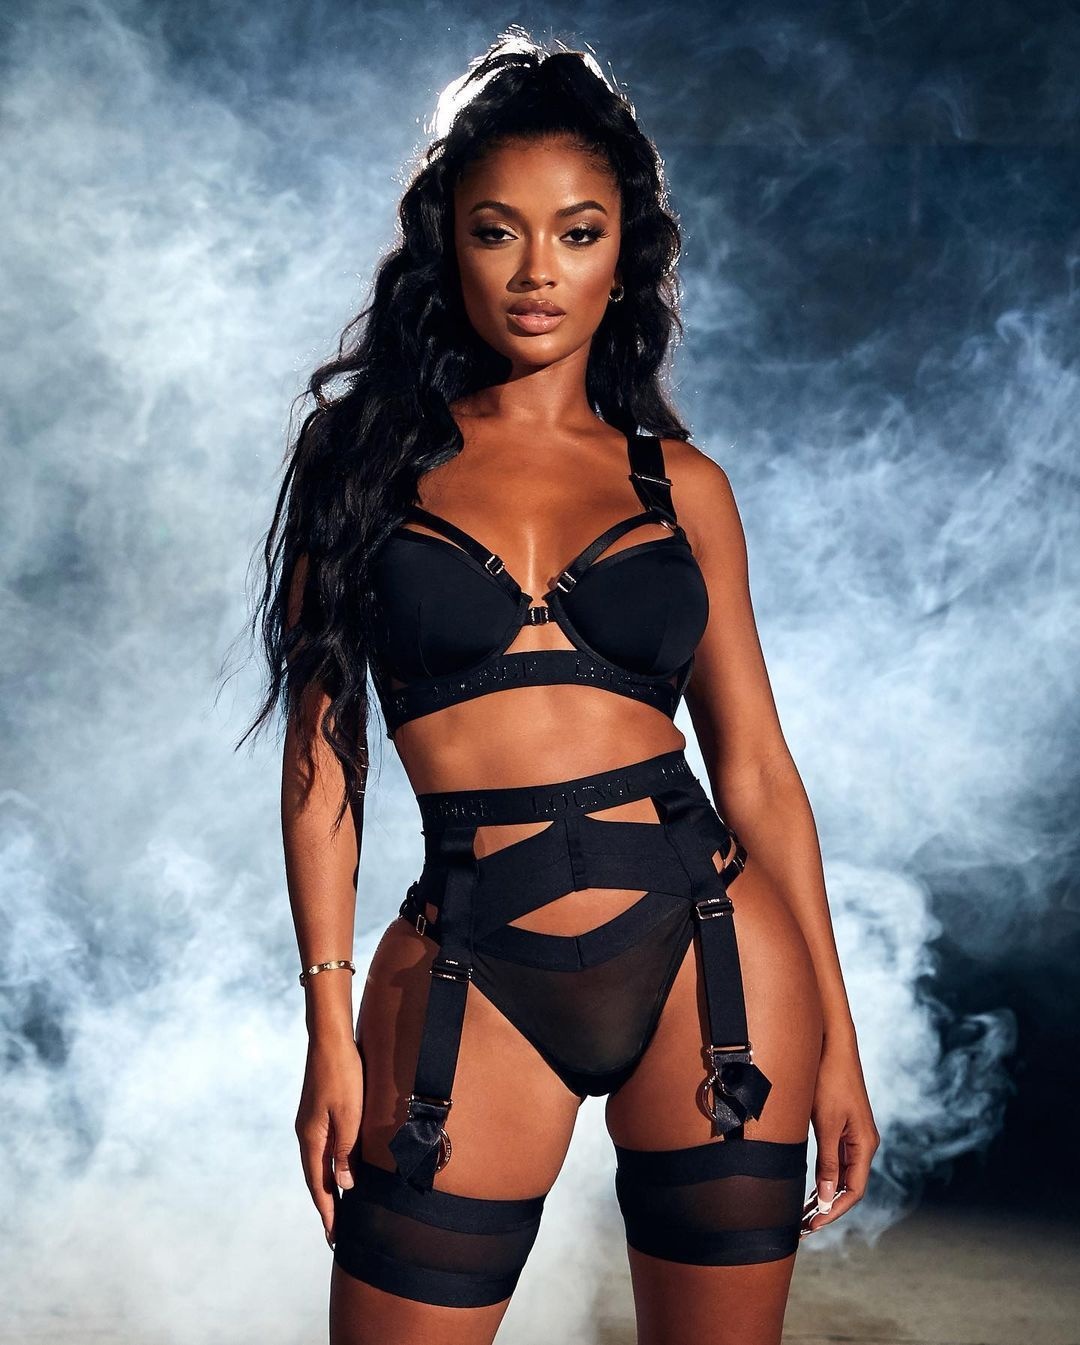
Gathered Mesh Half Garter Sexy Lingerie Three Piece Suit
Product information: Fabric name: polyester Style: ultra-thin Style: Sexy and charming Design feature: lace edge Cup type: 3/4 cup Mold cup type: ultra-thin mold cup Colour: Black Size Information: Size: S, M, L Note: 1. Asian sizes are 1 to 2 sizes smaller than European and American people. Choose the larger size if your size between two sizes. Please allow 2-3cm differences due to manual measurement. 2. Please check the size chart carefully before you buy the item, if you don't know how to choose size, please contact our customer service. 3.As you know, the different computers display colors differently, the color of the actual item may vary slightly from the following images. Packing list: Three piece Polyester Ladies Underwear*1
Brand: SexyFy
Category: Apparel & Accessories > Clothing > Lingerie > Lingerie Accessories > Garters